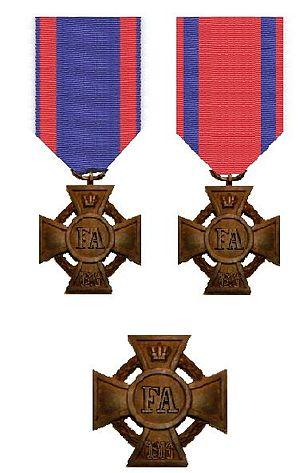
La Friedrich-August-Kreuz, ou « Croix [de] Frédéric-Auguste » est une décoration allemande de la Première Guerre mondiale.